Amor se dice cantando

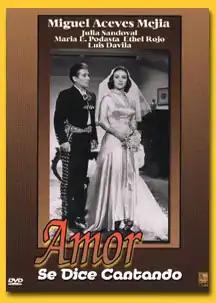
DVD cover

Amor se dice cantando ("Love is Said Singing") is a 1959 Mexican- Argentine comedy-drama film directed by Miguel Morayta and written by María Luisa Algarra. It stars Miguel Aceves Mejía and Julia Sandoval.